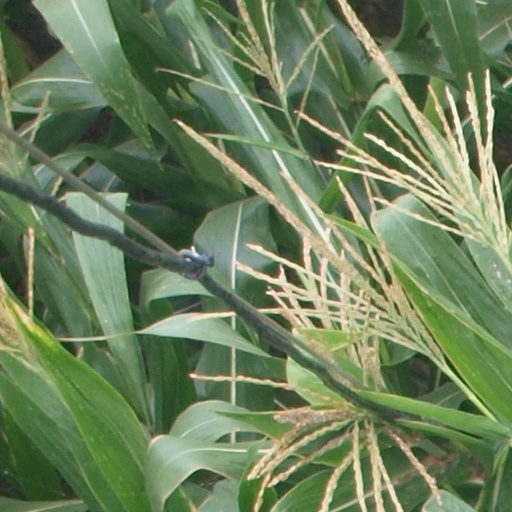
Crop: maize; corn